Łucka City

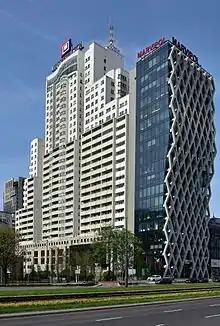
Łucka City

Łucka City is a skyscraper in Warsaw, Poland. It is 120m tall. It has been called "the ugliest skyscraper in Poland." It adjoins Prosta Tower.